Kokna (tribe)

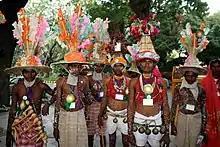
Kokna tribals after group performance in New Delhi

Kokna-Kokni tribal society is an important society of ancient primitive culture and its social, economic, cultural and political life is characteristic. Considering the total population of the Kokni tribe, it can be seen that Kokni is the major tribe in Maharashtra. Although there are few historical references available regarding the origin of tribe from socio-cultural point of view, their current social customs and cultural practices confirm their primitiveness.